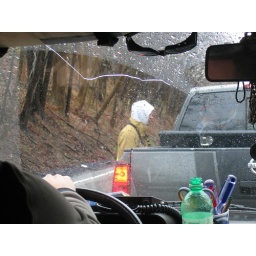
road block talk - tree in the road